Timeline of United States inventions (before 1890)

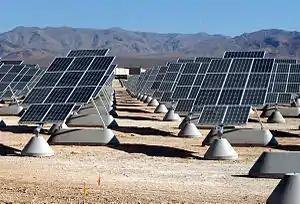
Solar panels at Nellis Air Force Base in Nevada generating and absorbing the sun's natural light

The phonograph, record player or gramophone is an instrument for recording, reproducing and playing back sounds. The earliest phonographs used cylinders containing an audio recording engraved on the outside surface which could be reproduced when the cylinder was played. Later, the gramophone record with modulated spiral grooves set atop a rotating turntable. The phonograph was invented in 1877 by Thomas Alva Edison at his laboratory in Menlo Park, New Jersey. On February 8, 1878, Edison was issued the first patent (U.S. patent #200,521) for the phonograph.